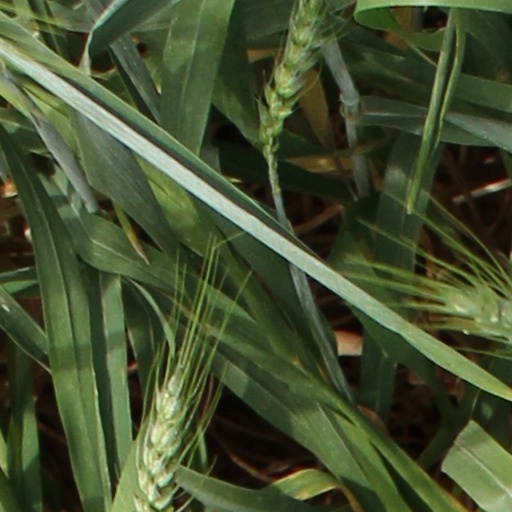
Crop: wheat